Julian Koch

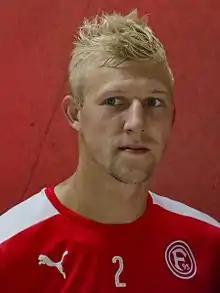
Koch with Fortuna Düsseldorf in 2016

Julian Koch (born 11 November 1990) is a German former professional footballer who played as a defensive midfielder.